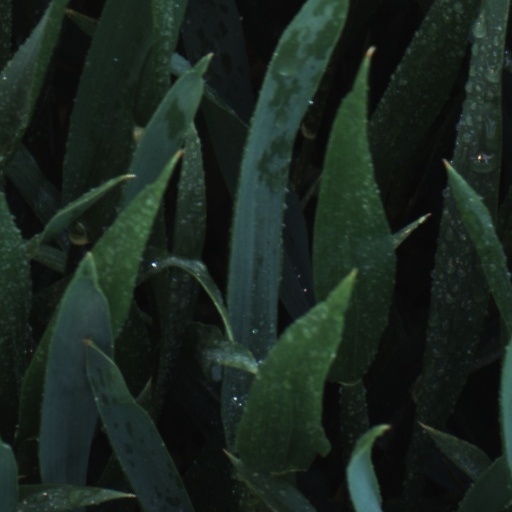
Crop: wheat